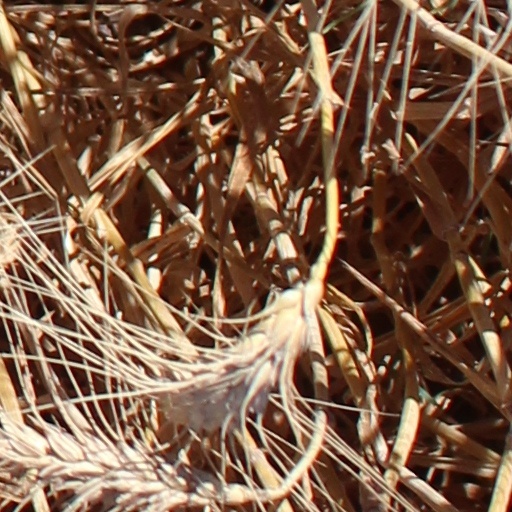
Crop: wheat